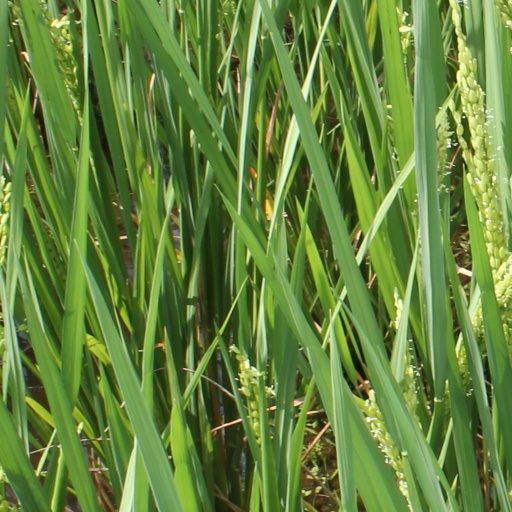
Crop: rice